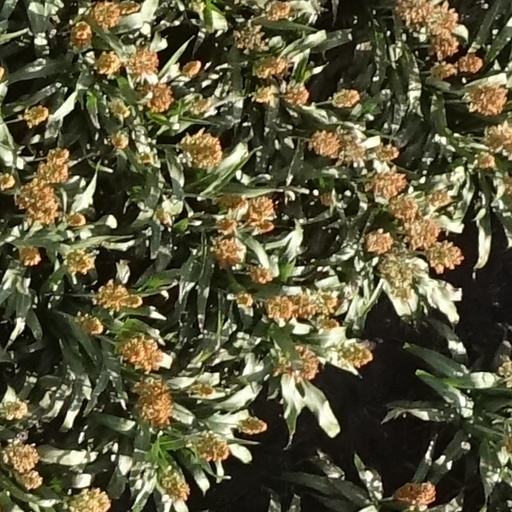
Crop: sorghum